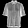
Label: Shirt